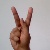
The image shows a hand gesture representing the letter 'K' in Indian Sign Language.